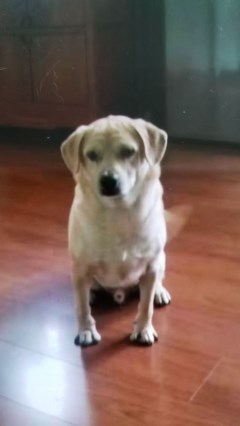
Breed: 3336-n000121-chinese_rural_dog